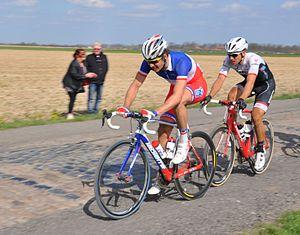
Arnaud Démare au Paris-Roubaix 2015
La 113ᵉ édition de Paris-Roubaix a eu lieu le 12 avril 2015. C'est la dixième épreuve de l'UCI World Tour 2015.